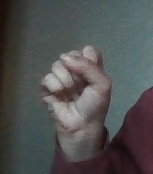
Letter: saad